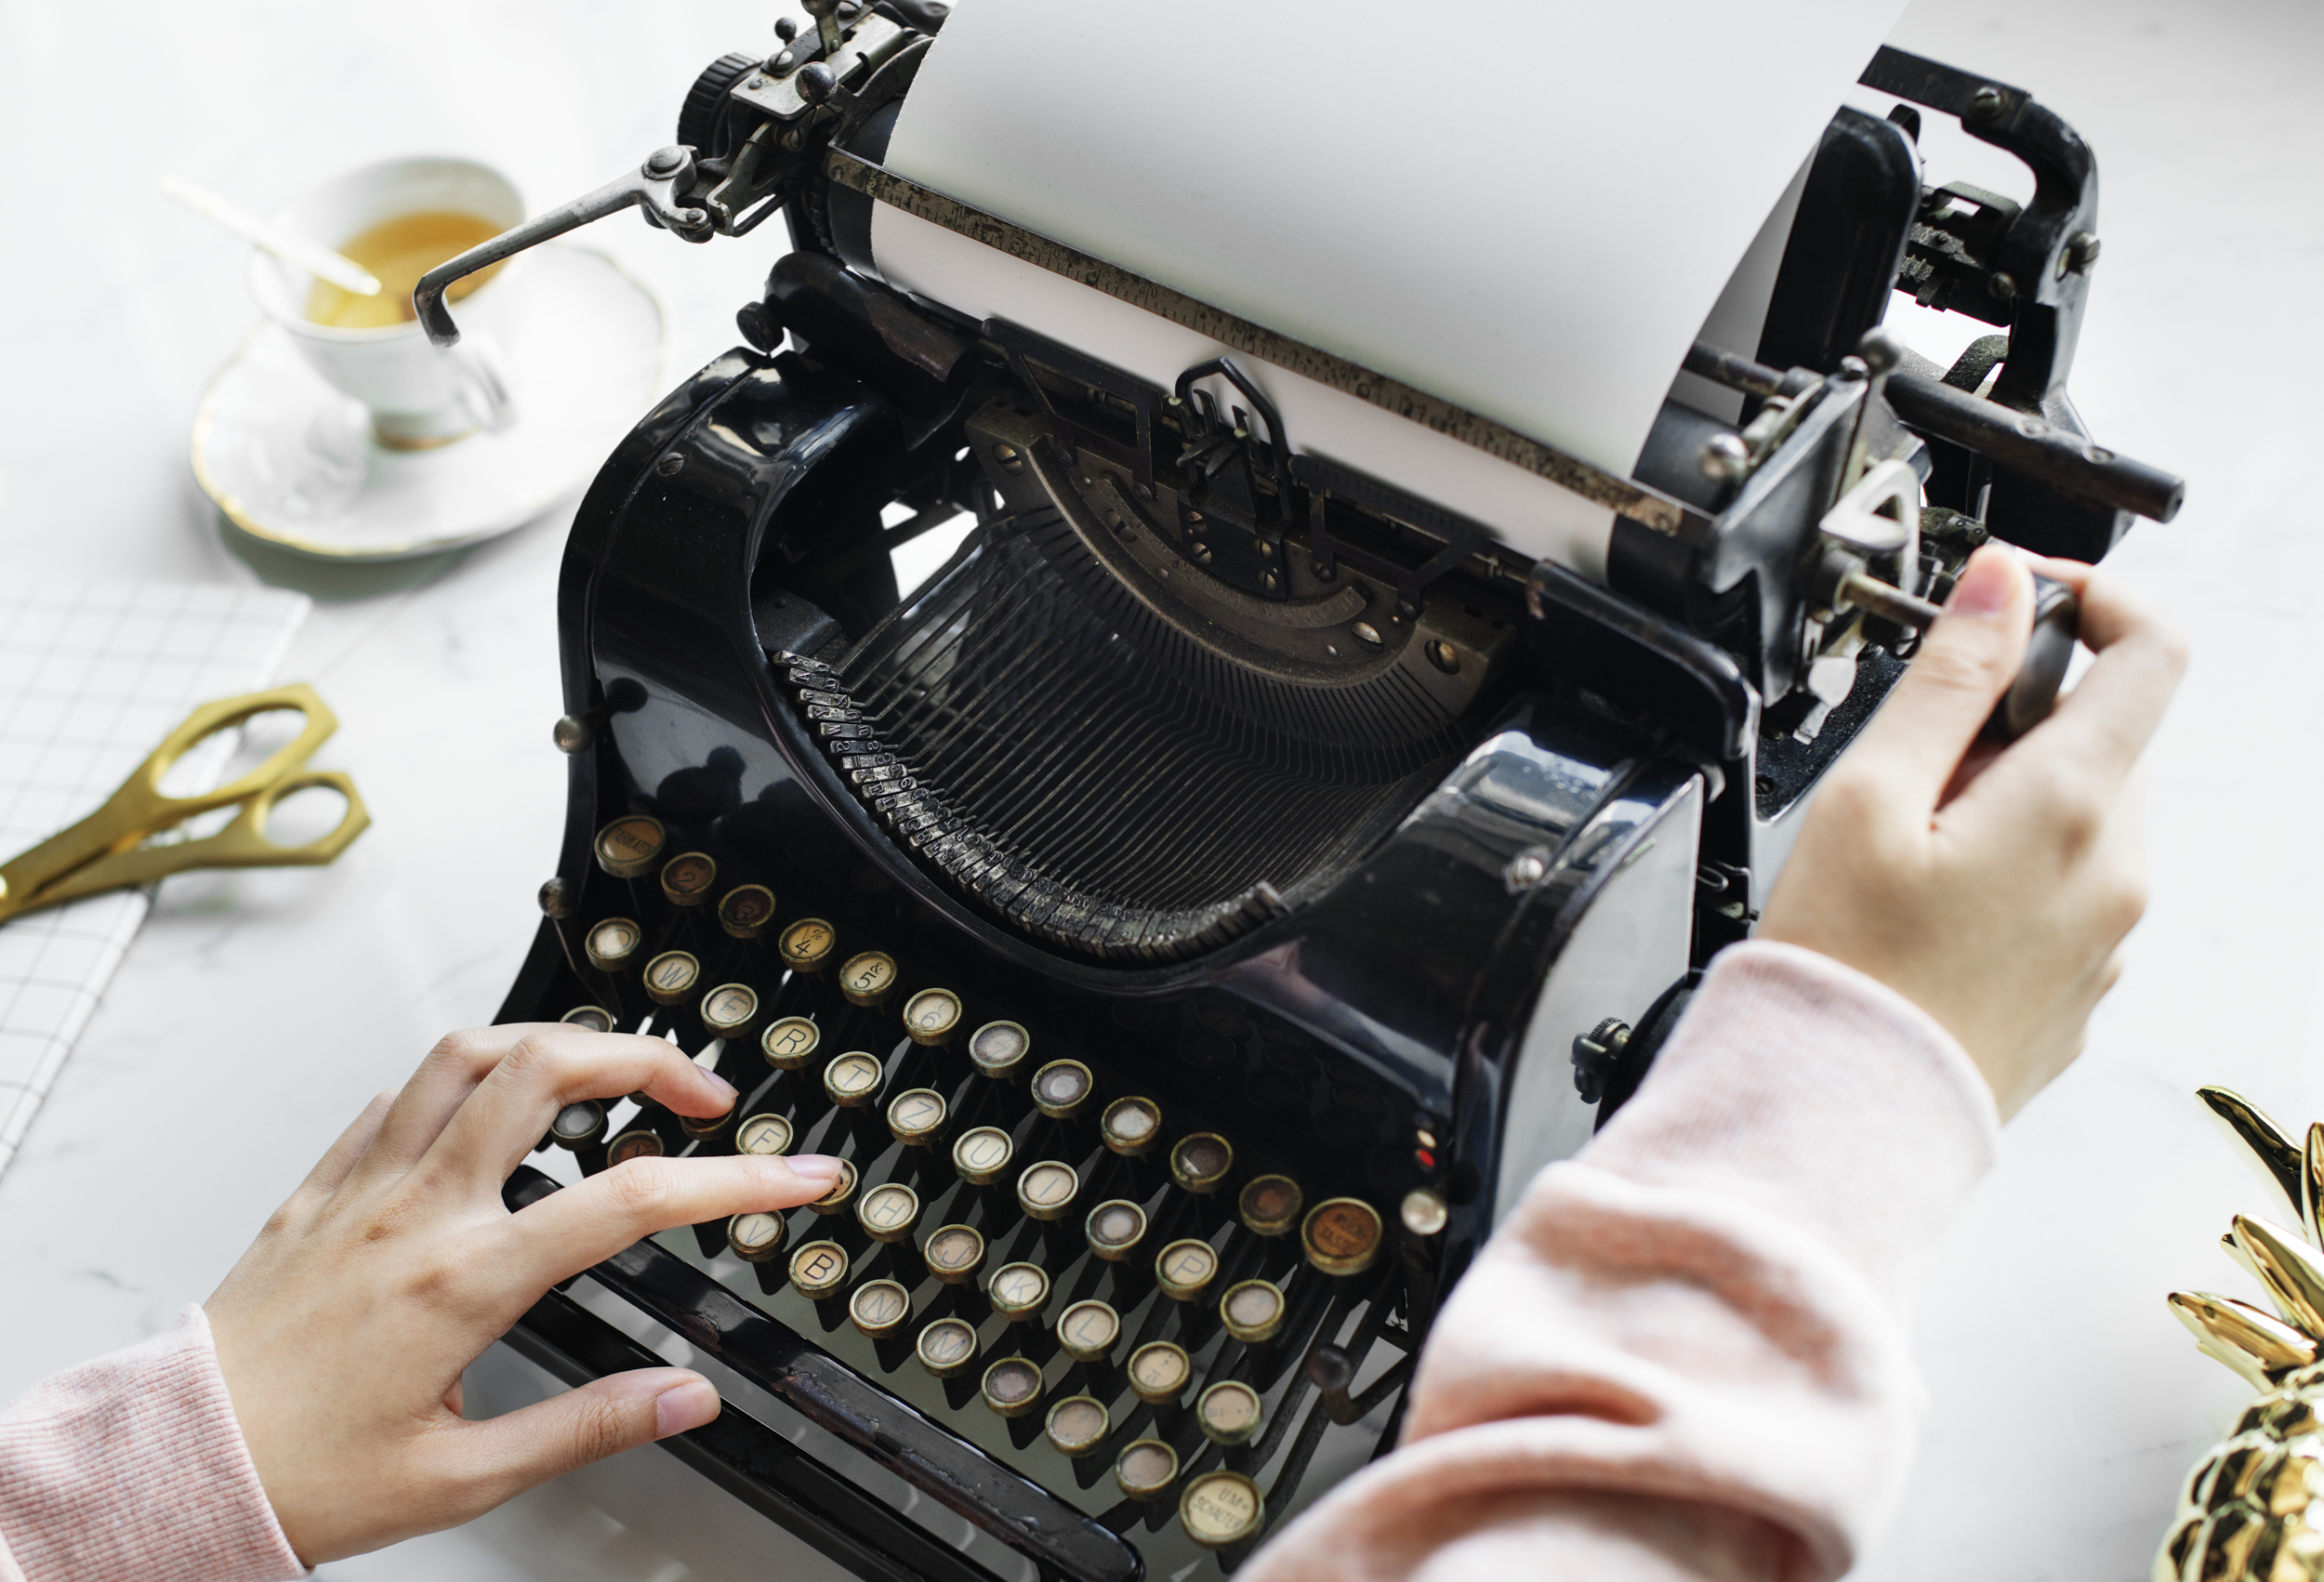
typewriter, office equipment, space bar, office supplies, typing